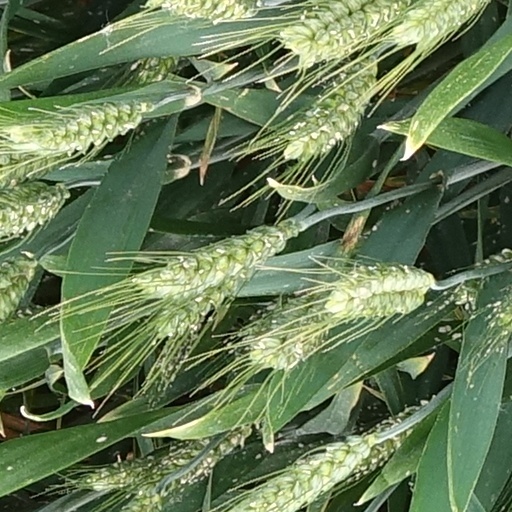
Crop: wheat